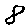
Label: 8